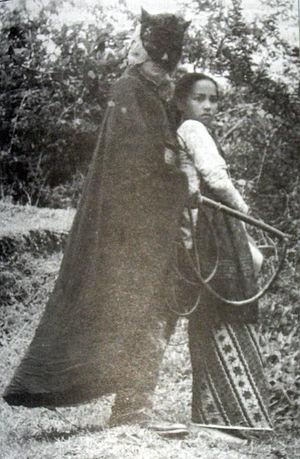
Mohamad Mochtar, habituellement appelé Moh Mochtar, est un acteur indonésien actif de 1939 à 1981.